Vaccination

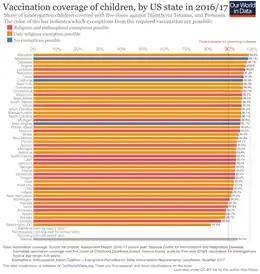
Vaccination rate by US state, including exemptions allowed by state in 2017

In 1802, the Scottish physician Helenus Scott vaccinated dozens of children in Bombay against smallpox using Jenner's cowpox vaccine. In the same year Scott penned a letter to the editor in the "Bombay Courier", declaring that "We have it now in our power to communicate the benefits of this important discovery to every part of India, perhaps to China and the whole eastern world". Subsequently, vaccination became firmly established in British India. A vaccination campaign was started in the new British colony of Ceylon in 1803. By 1807 the British had vaccinated more than a million Indians and Sri Lankans against smallpox. Also in 1803 the Spanish Balmis Expedition launched the first transcontinental effort to vaccinate people against smallpox. Following a smallpox epidemic in 1816 the Kingdom of Nepal ordered smallpox vaccine and requested the English veterinarian William Moorcroft to help in launching a vaccination campaign. In the same year a law was passed in Sweden to require the vaccination of children against smallpox by the age of two. Prussia briefly introduced compulsory vaccination in 1810 and again in the 1920s, but decided against a compulsory vaccination law in 1829. A law on compulsory smallpox vaccination was introduced in the Province of Hanover in the 1820s. In 1826, in Kragujevac, future prince Mihailo of Serbia was the first person to be vaccinated against smallpox in the principality of Serbia. Following a smallpox epidemic in 1837 that caused 40,000 deaths, the British government initiated a concentrated vaccination policy, starting with the Vaccination Act 1840, which provided for universal vaccination and prohibited variolation. The Vaccination Act 1853 introduced compulsory smallpox vaccination in England and Wales. The law followed a severe outbreak of smallpox in 1851 and 1852. It provided that the poor law authorities would continue to dispense vaccination to all free of charge, but that records were to be kept on vaccinated children by the network of births registrars. It was accepted at the time, that voluntary vaccination had not reduced smallpox mortality, but the Vaccination Act 1853 was so badly implemented that it had little impact on the number of children vaccinated in England and Wales.